Departmental Council of Hérault

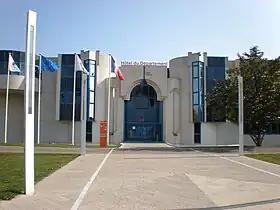
Headquarters of the council

The Departmental Council of Hérault is the deliberative assembly of the Hérault department in the region of Occitanie. It consists of 50 members ("general councilors") from 25 cantons and its headquarters are in Montpellier.